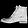
Label: Ankle boot